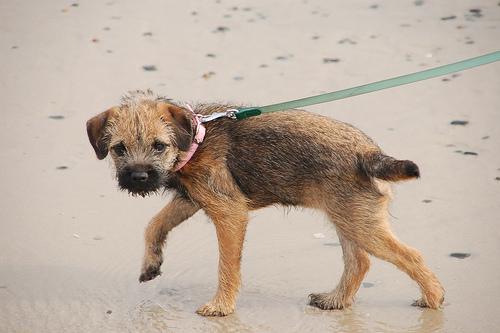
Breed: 206-n000007-Border_terrier